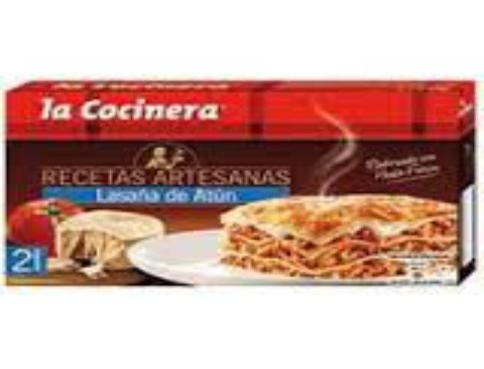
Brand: la cocinera
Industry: Food